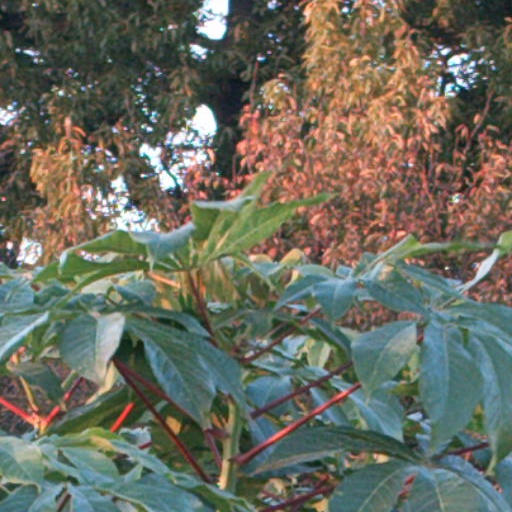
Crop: cassava